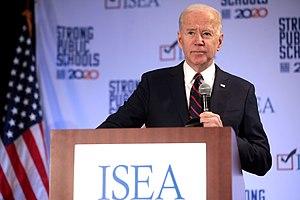
Joseph Robinette Biden, Jr, dit Joe Biden, né le 20 novembre 1942 à Scranton, est un homme d'État américain, vice-président des États-Unis de 2009 à 2017.
Le 25 avril 2019, Joe Biden annonce sa candidature à l'élection présidentielle américaine de 2020. Ancien vice-président des États-Unis et ex-sénateur démocrate du Delaware, Biden a été fortement pressenti pour être candidat, après avoir décliné sa candidature à l'élection présidentielle de 2016.